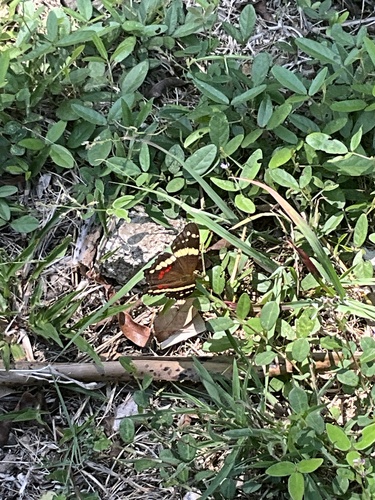
Scientific name: Anartia fatima
Common name: Banded peacock
Family: Nymphalidae
Order: Lepidoptera
Pollinator type: Primary pollinator
Habitat: Open areas and gardens
Geographic range: South America
Conservation status: Least Concern